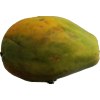
Label: papaya